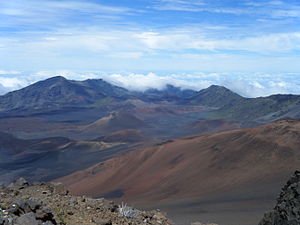
Nationalparker i USA / Nationalparker
I USA er der 58 beskyttede naturområder områder, kendt som nationalparker, der administreres af National Park Service, en styrelse under landets Indenrigsministerium. Oprettelse af nationalparker vedtages ved lov af Kongressen.